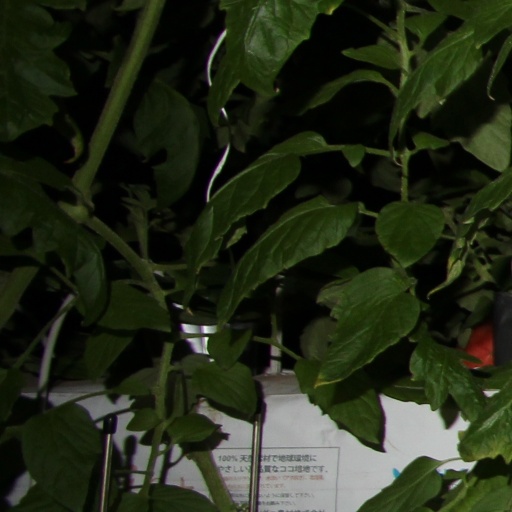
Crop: tomato